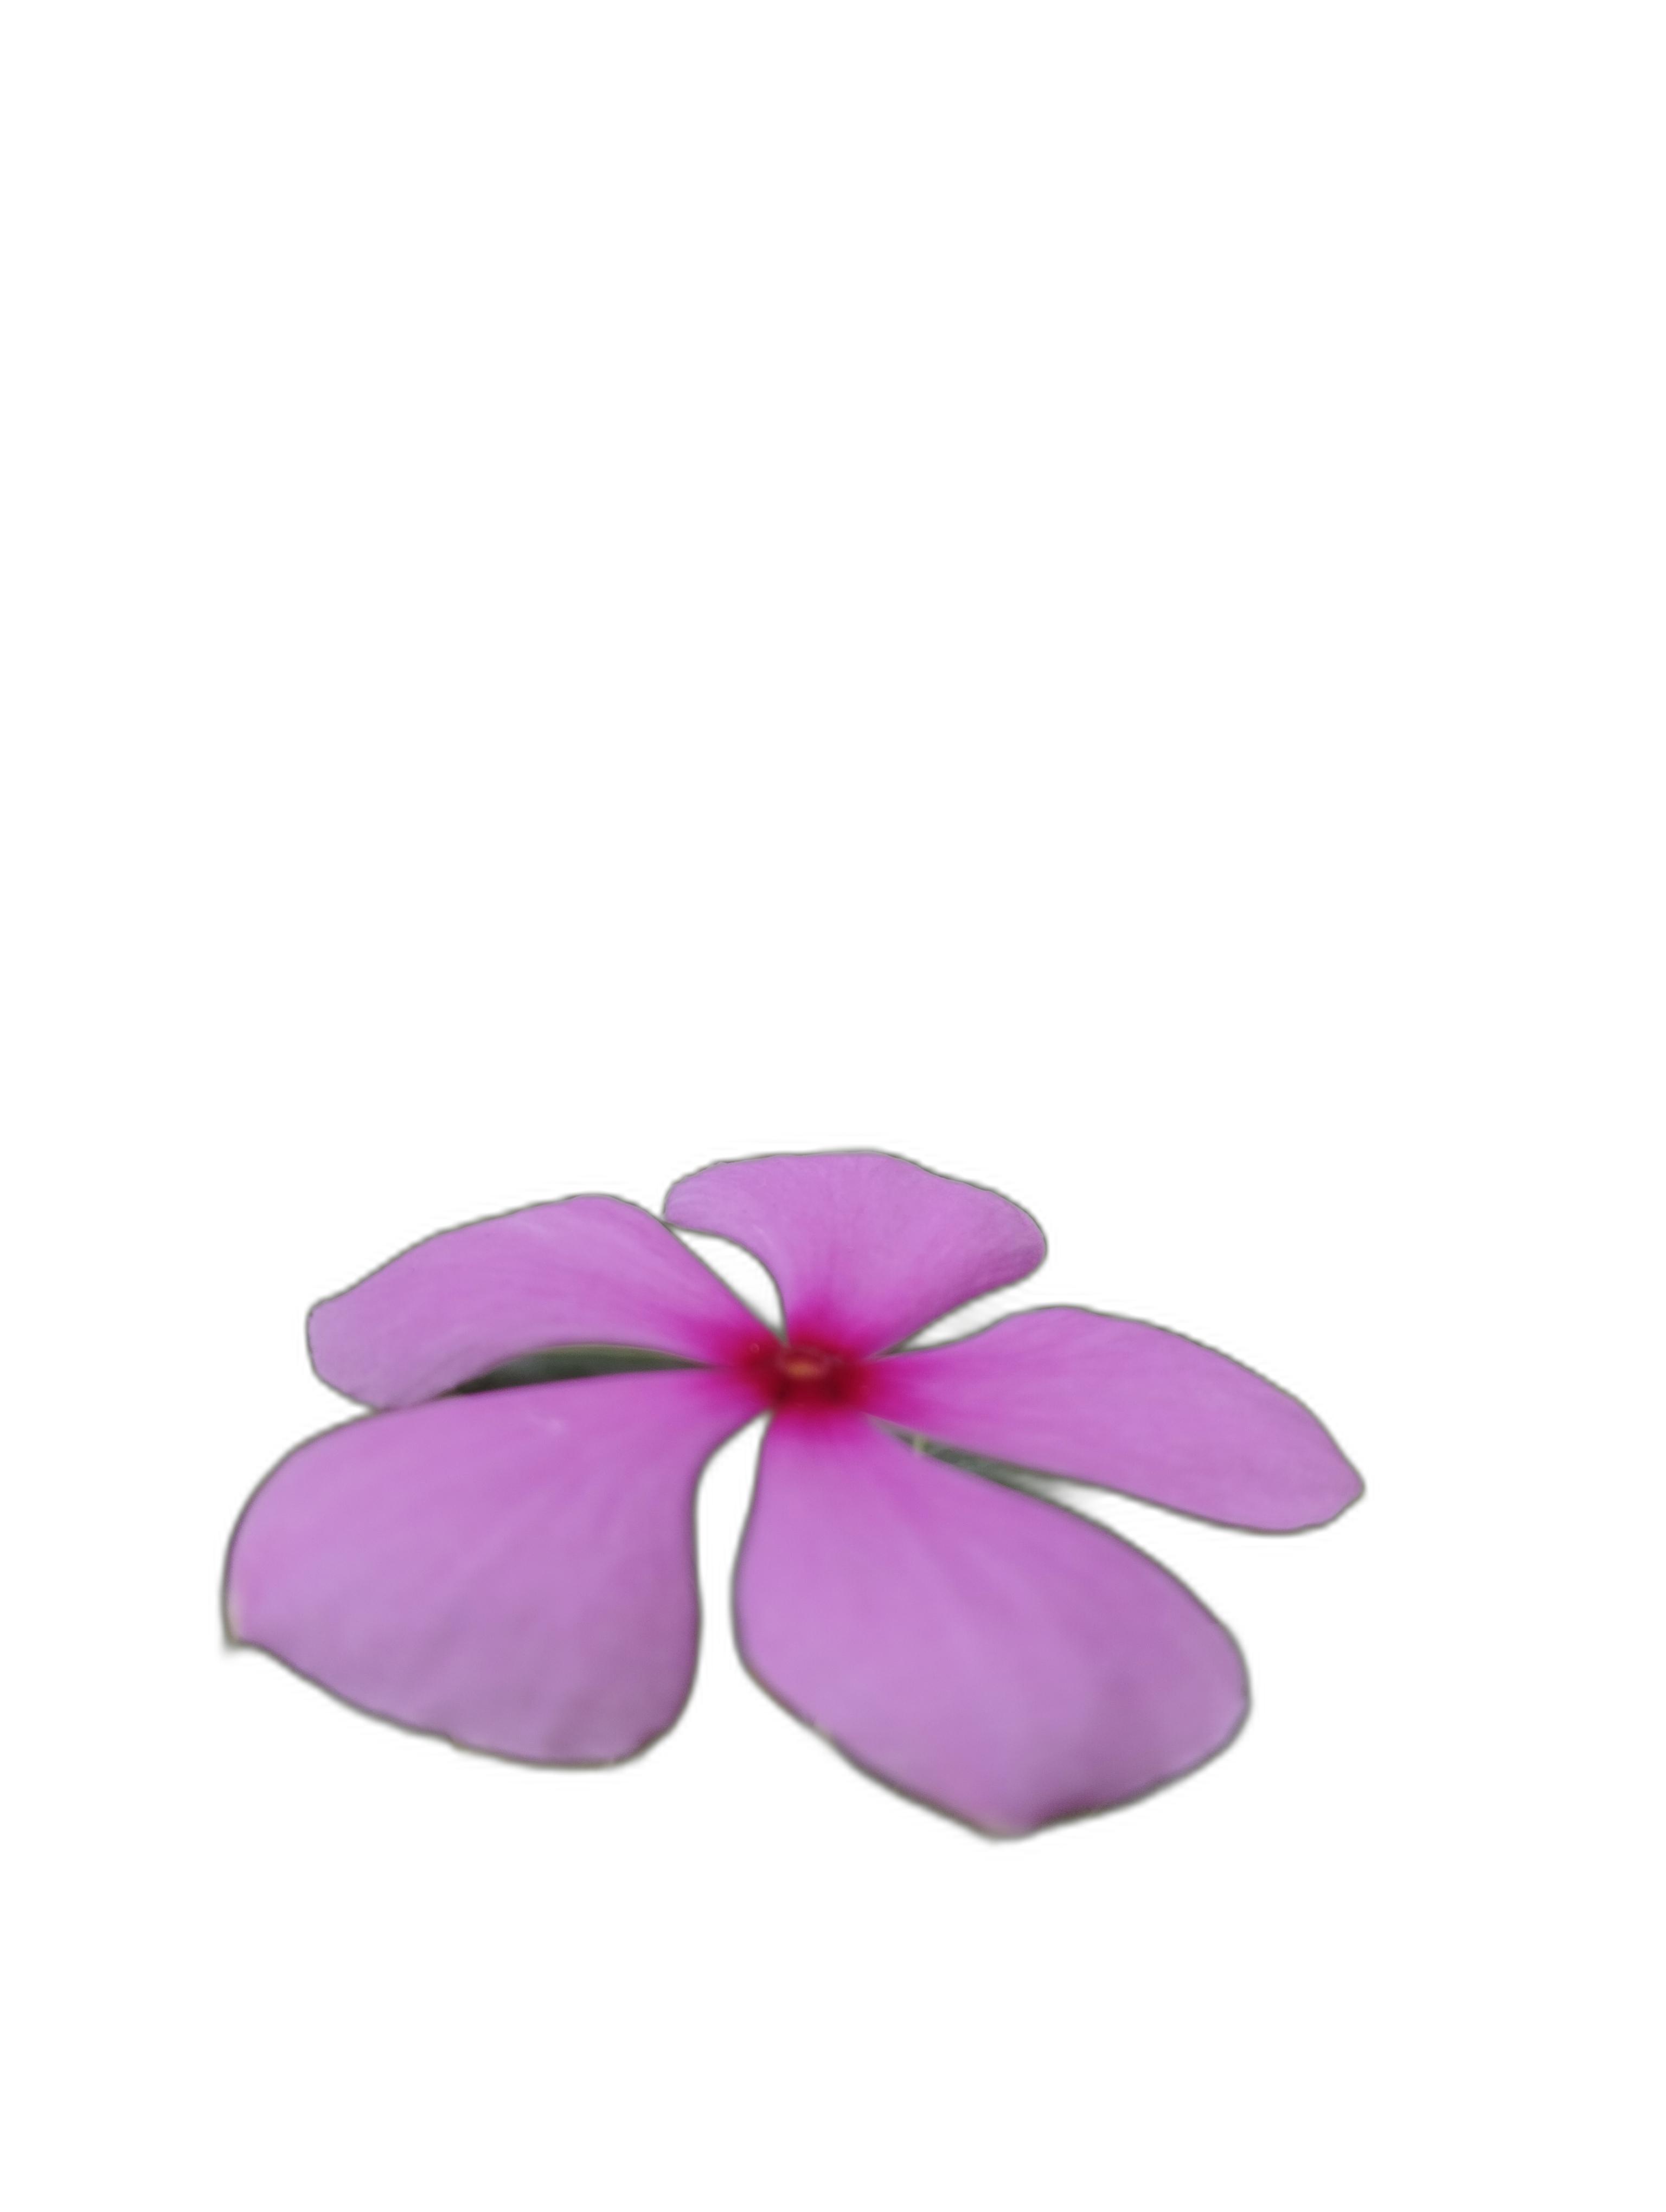
Label: Madagascar periwinkle